Roberto Benigni

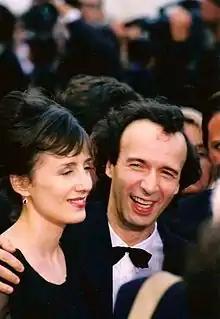
Benigni and wife Nicoletta Braschi at the 1998 Cannes Film Festival

Benigni is widely known outside Italy for his 1997 tragicomedy "Life Is Beautiful" ("La vita è bella"), filmed in Arezzo, also written by Cerami. The film is about an Italian Jewish man who tries to protect his son's innocence during his internment at a Nazi concentration camp, by telling him that the Holocaust is an elaborate game and he must adhere very carefully to the rules to win. Benigni's father had spent three years in a concentration camp in Bergen-Belsen, and "La vita è bella" is based in part on his father's experiences. Benigni was also inspired by the story of Holocaust survivor Rubino Romeo Salmonì. Although the story and presentation of the film had been discussed during production with different Jewish groups to limit the offence it might cause, the film was attacked by some critics, who accused it of presenting the Holocaust without much suffering, while others argued that a comedy about such a subject was not appropriate. More favourable critics praised Benigni's artistic daring and skill to create a sensitive comedy involving the Holocaust, a challenge that Charlie Chaplin confessed he would not have taken on with "The Great Dictator" had he been aware of the true horrors occurring in ghettos and concentration camps in Europe at the time.